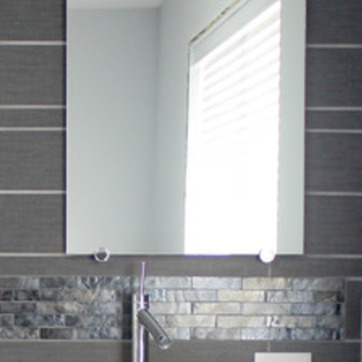
Material: mirror